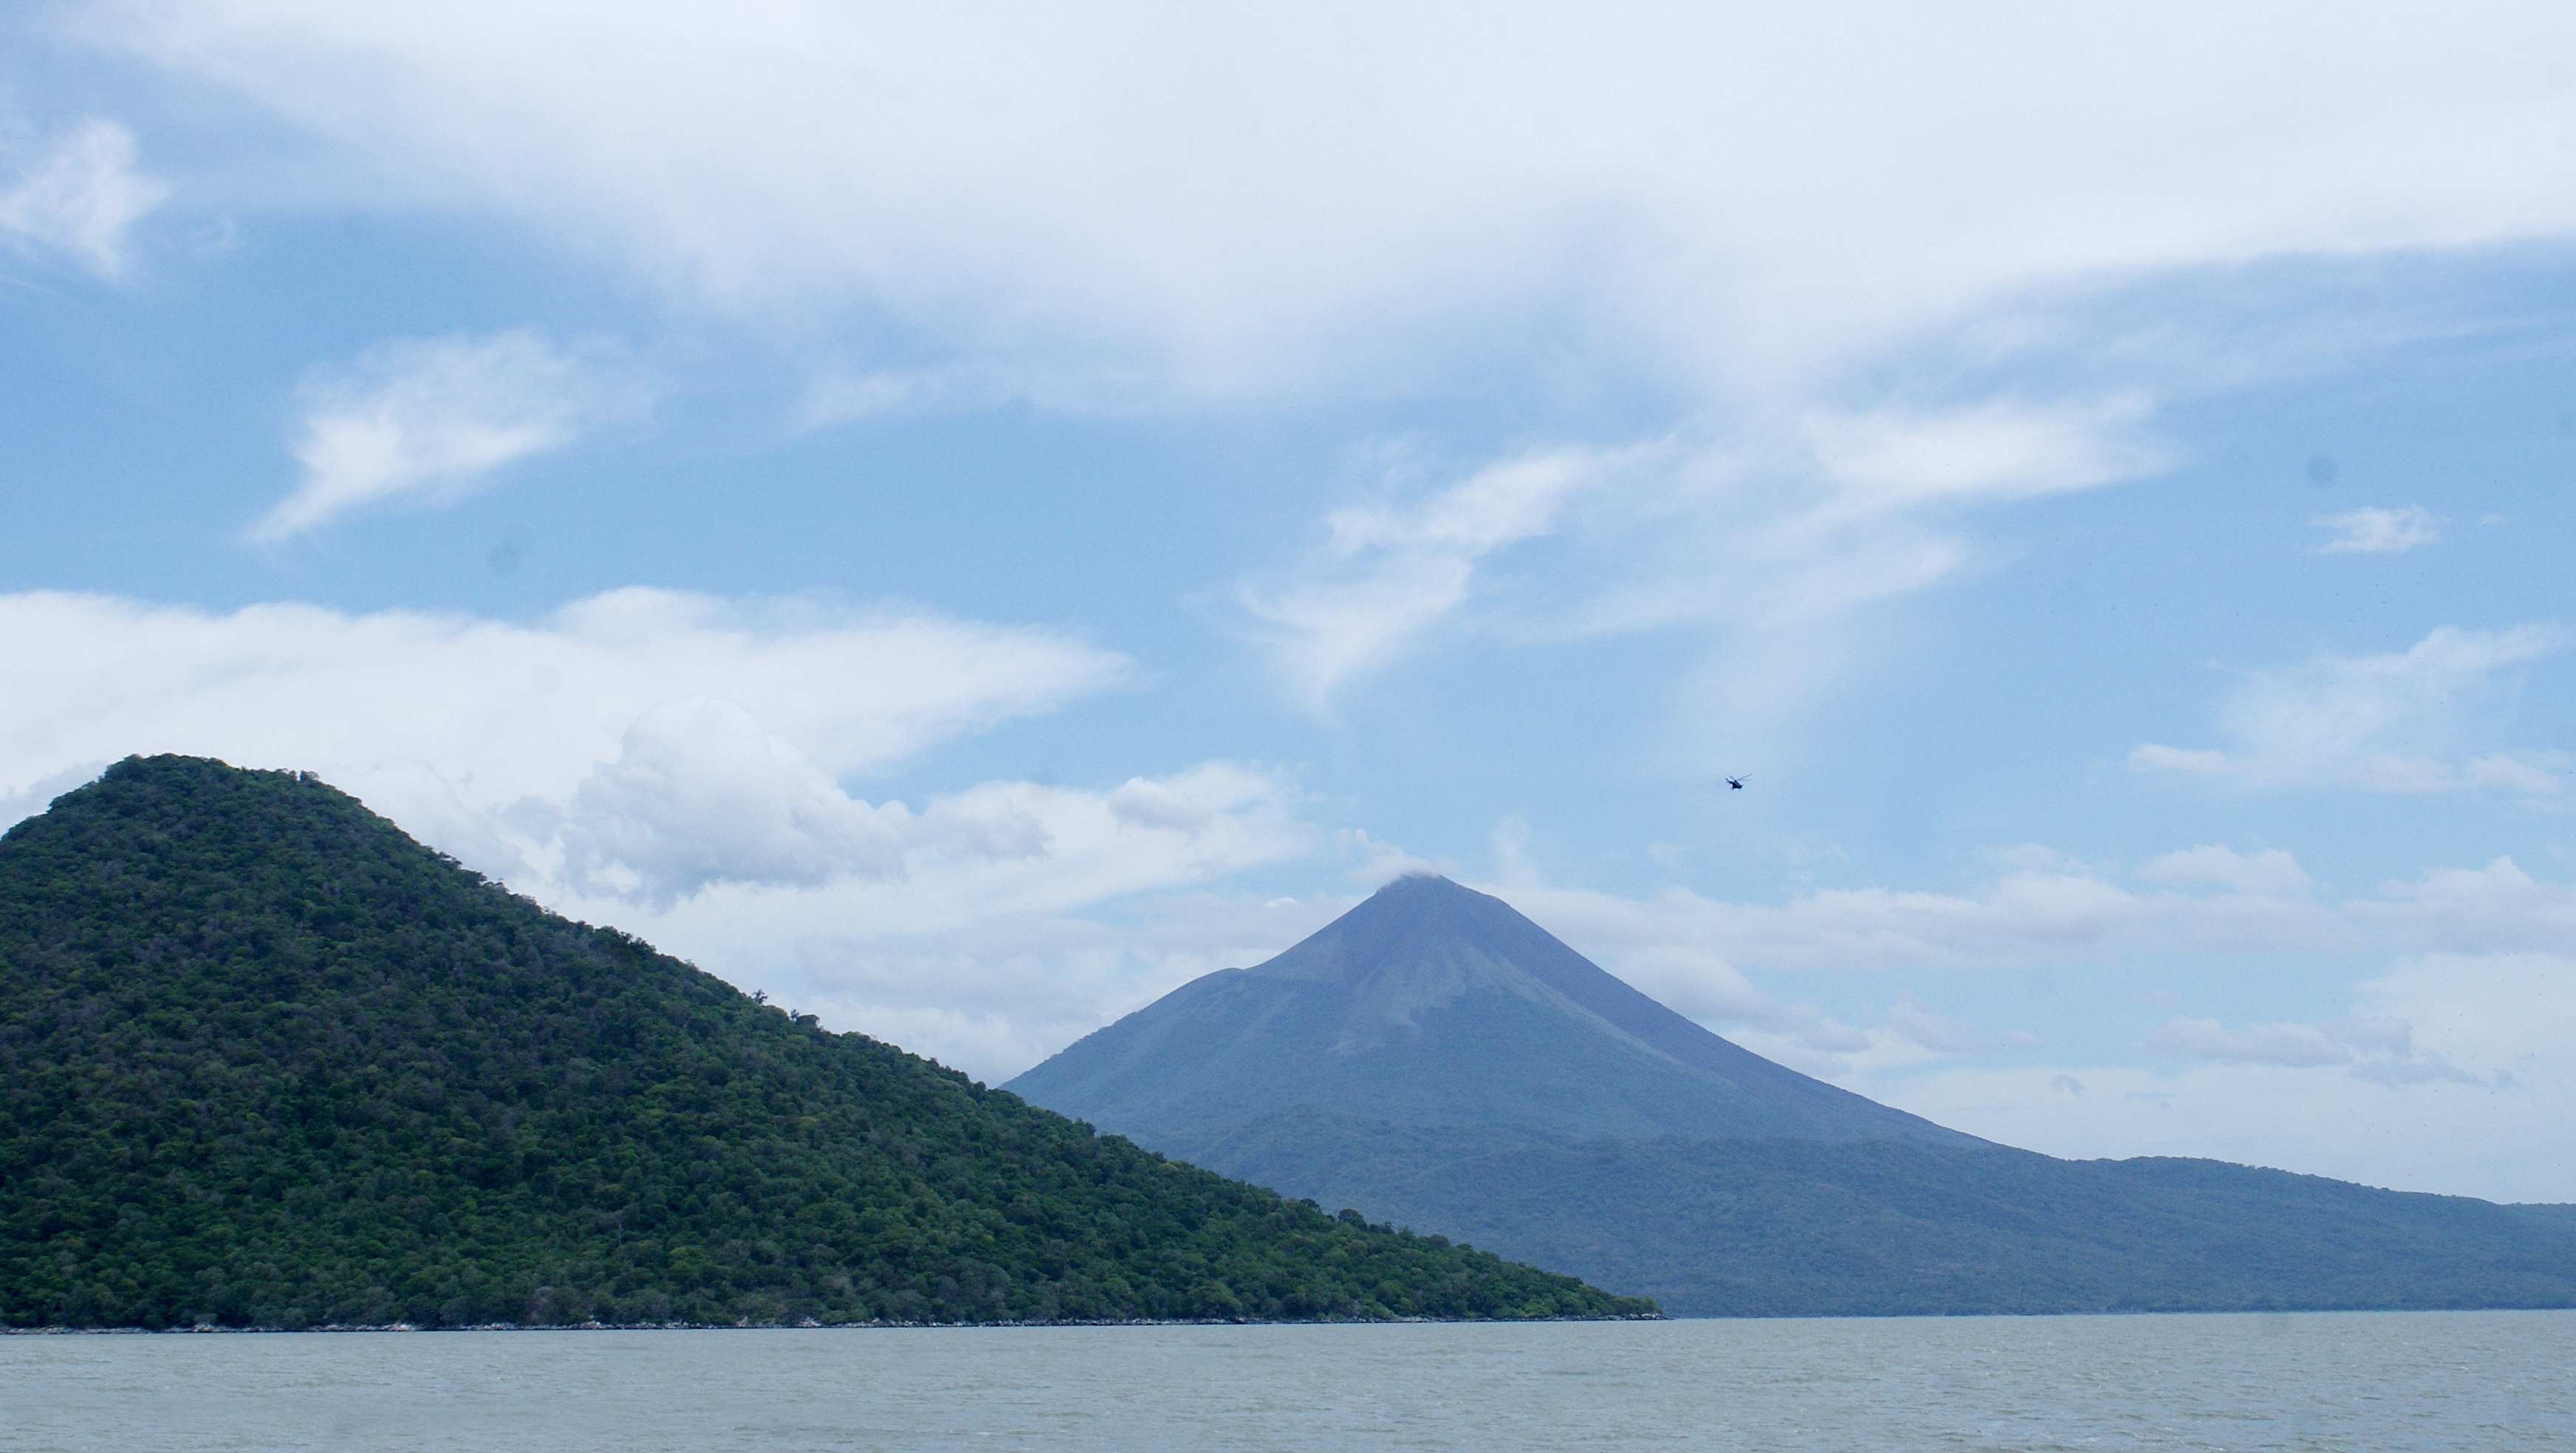
sea, mountain, cloud, hill, lake, mountain range, bay, fjord, reservoir, highland, nicaragua, landscapes, plateau, fell, loch, ecosystem, volcanoes, landform, geographical feature, mountainous landforms, glacial landform